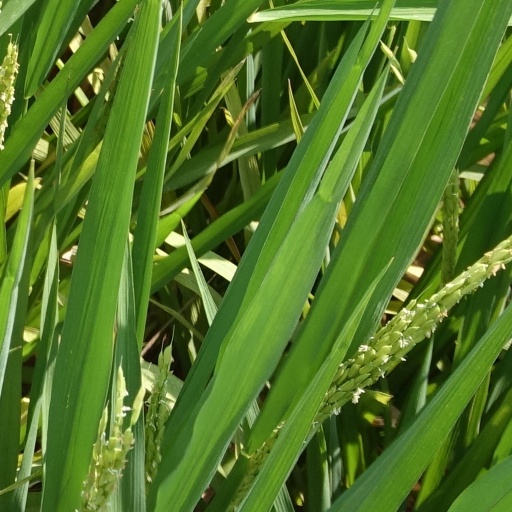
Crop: rice